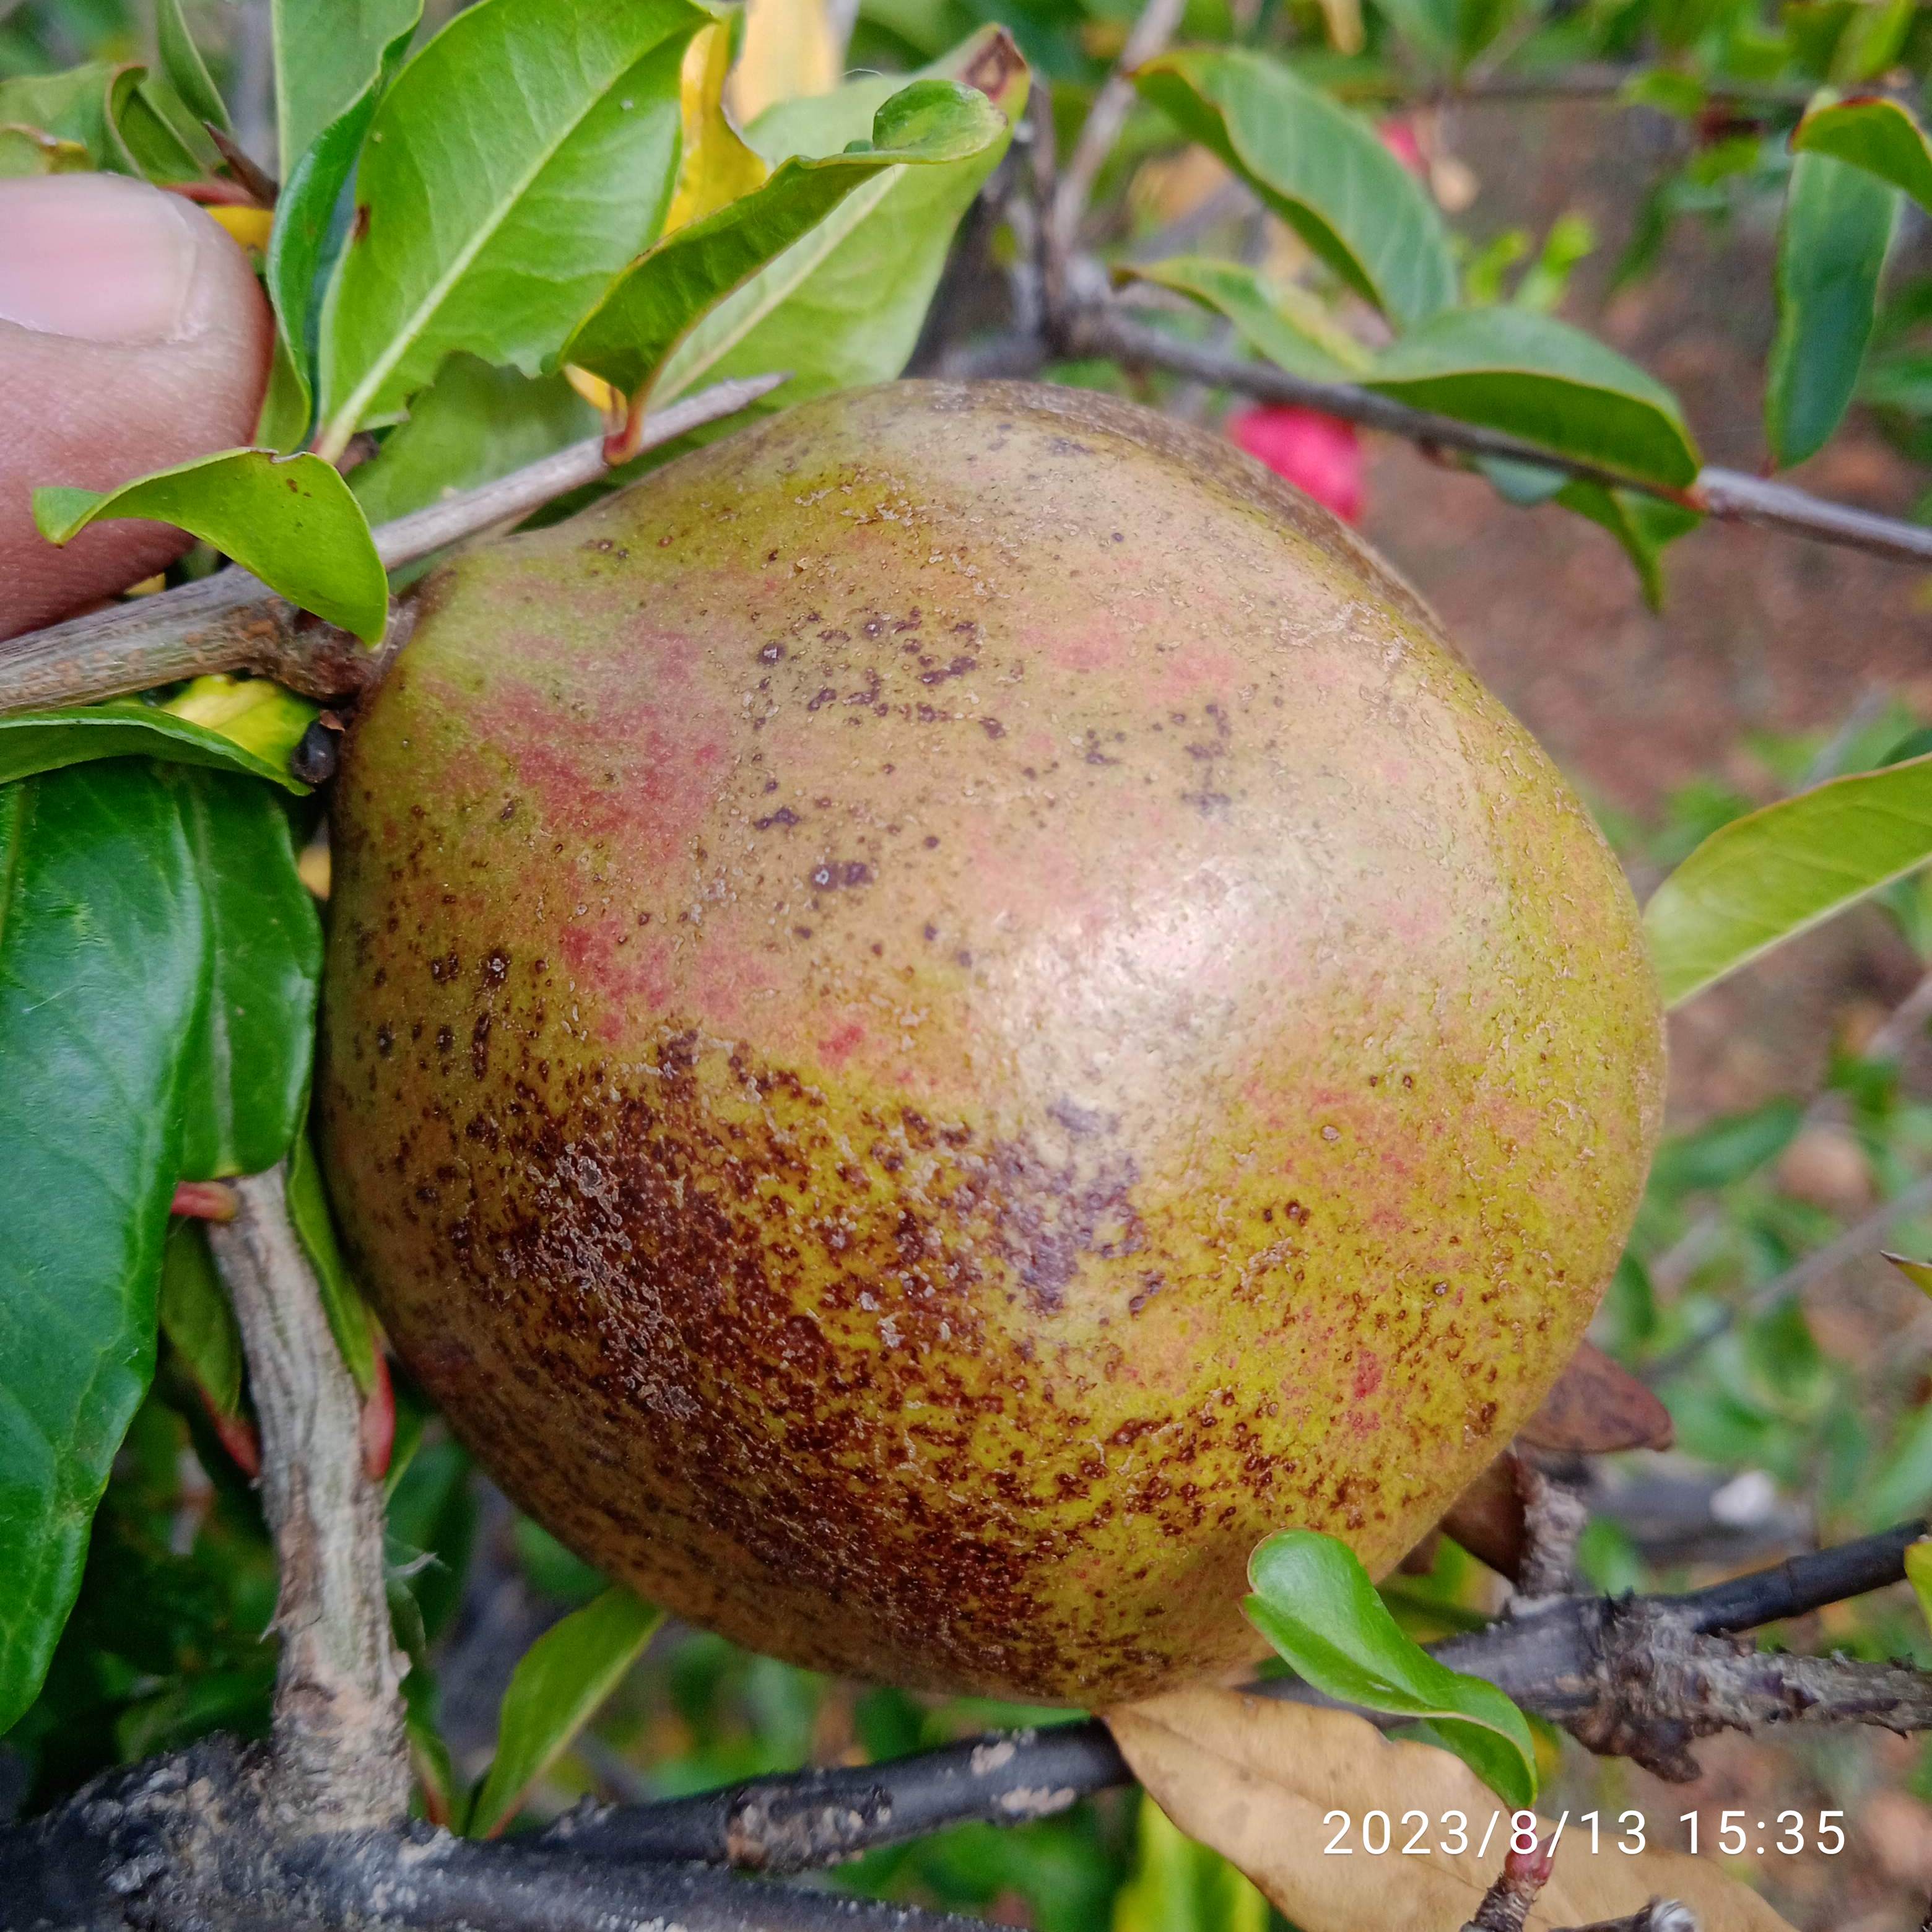
Label: Cercospora